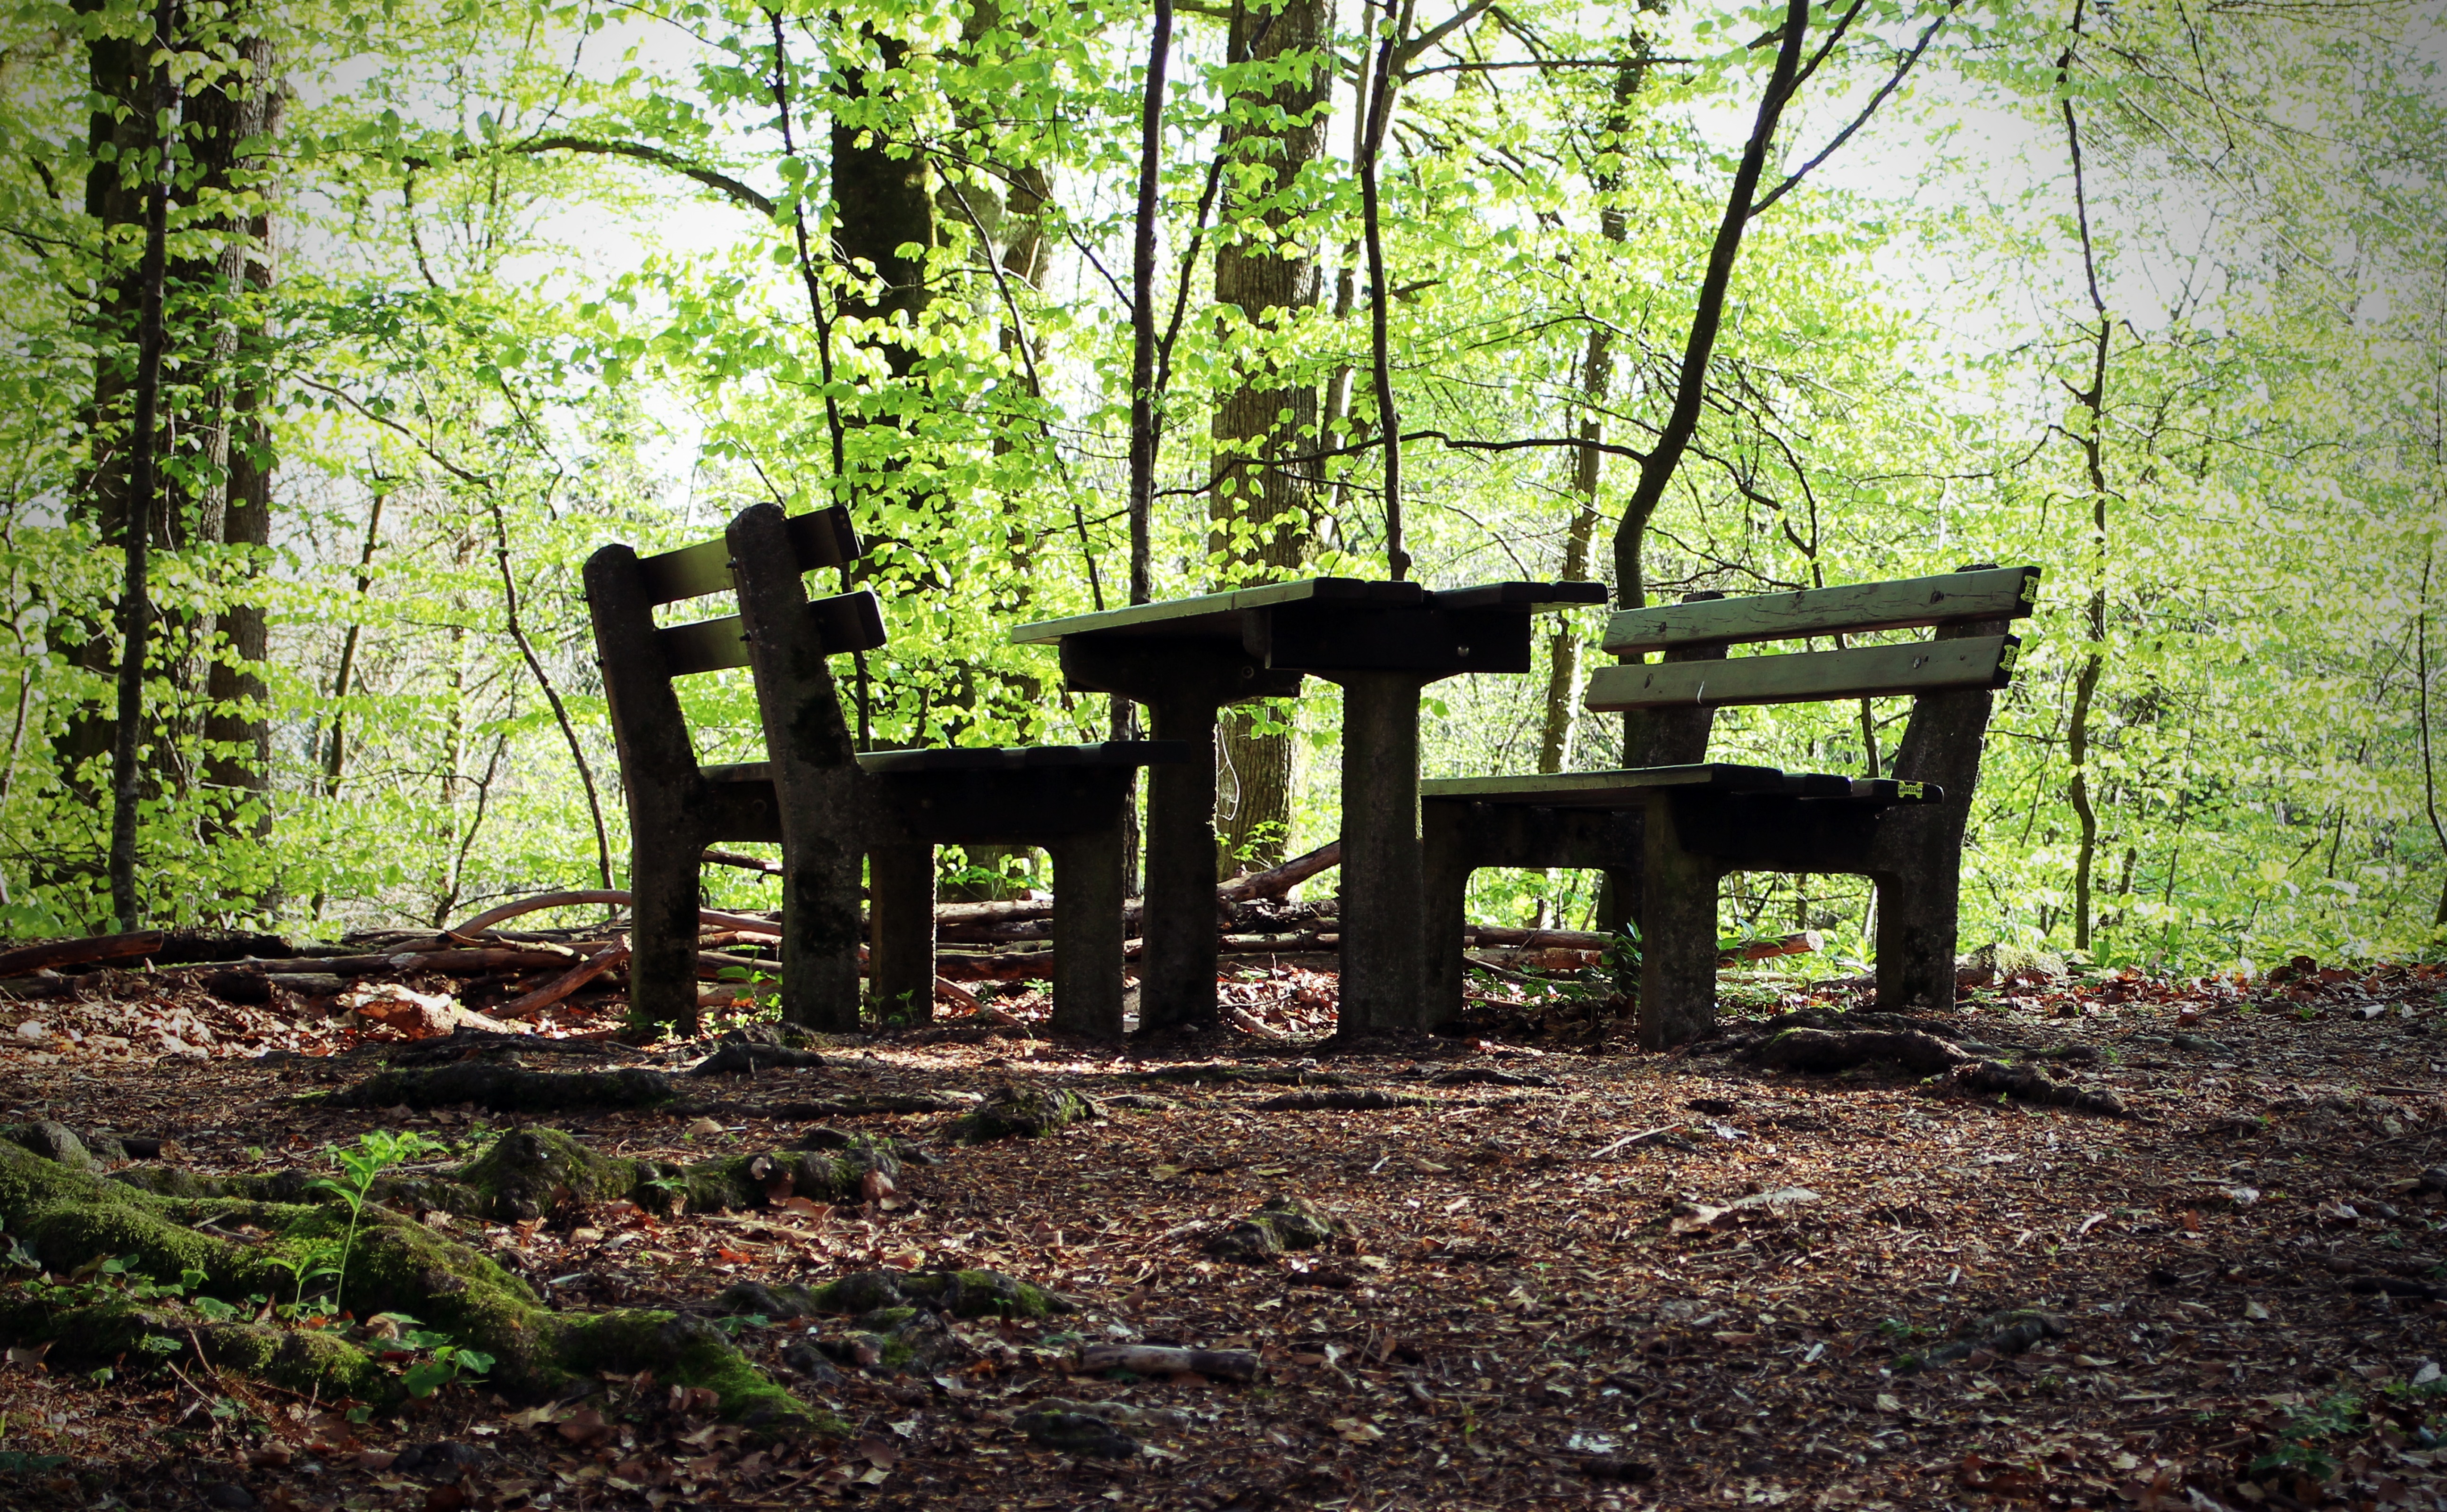
tree, nature, forest, plant, wood, trail, leaf, seat, green, autumn, park, rest, bank, woodland, habitat, resting place, rural area, seating arrangement, natural environment, woody plant